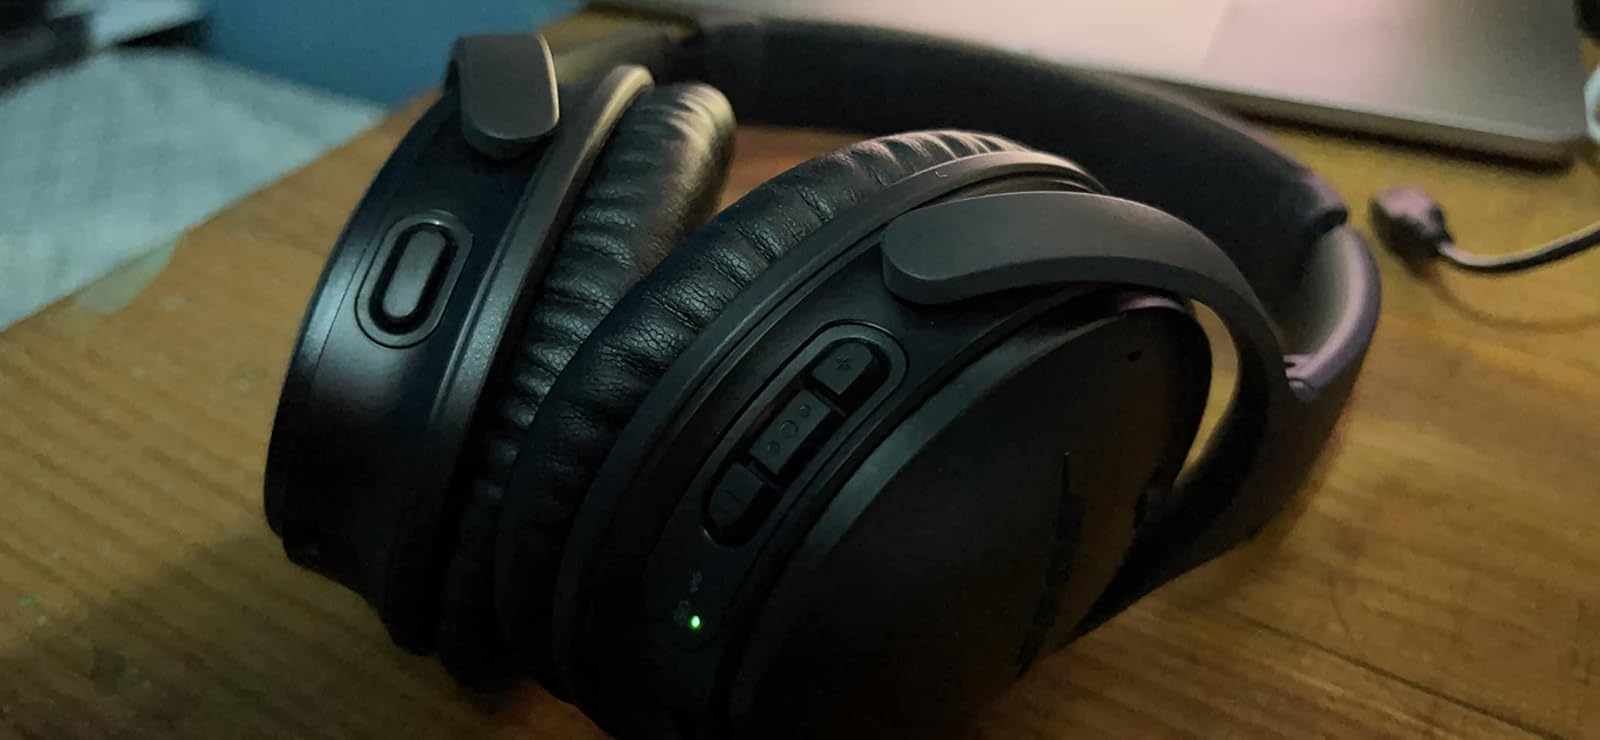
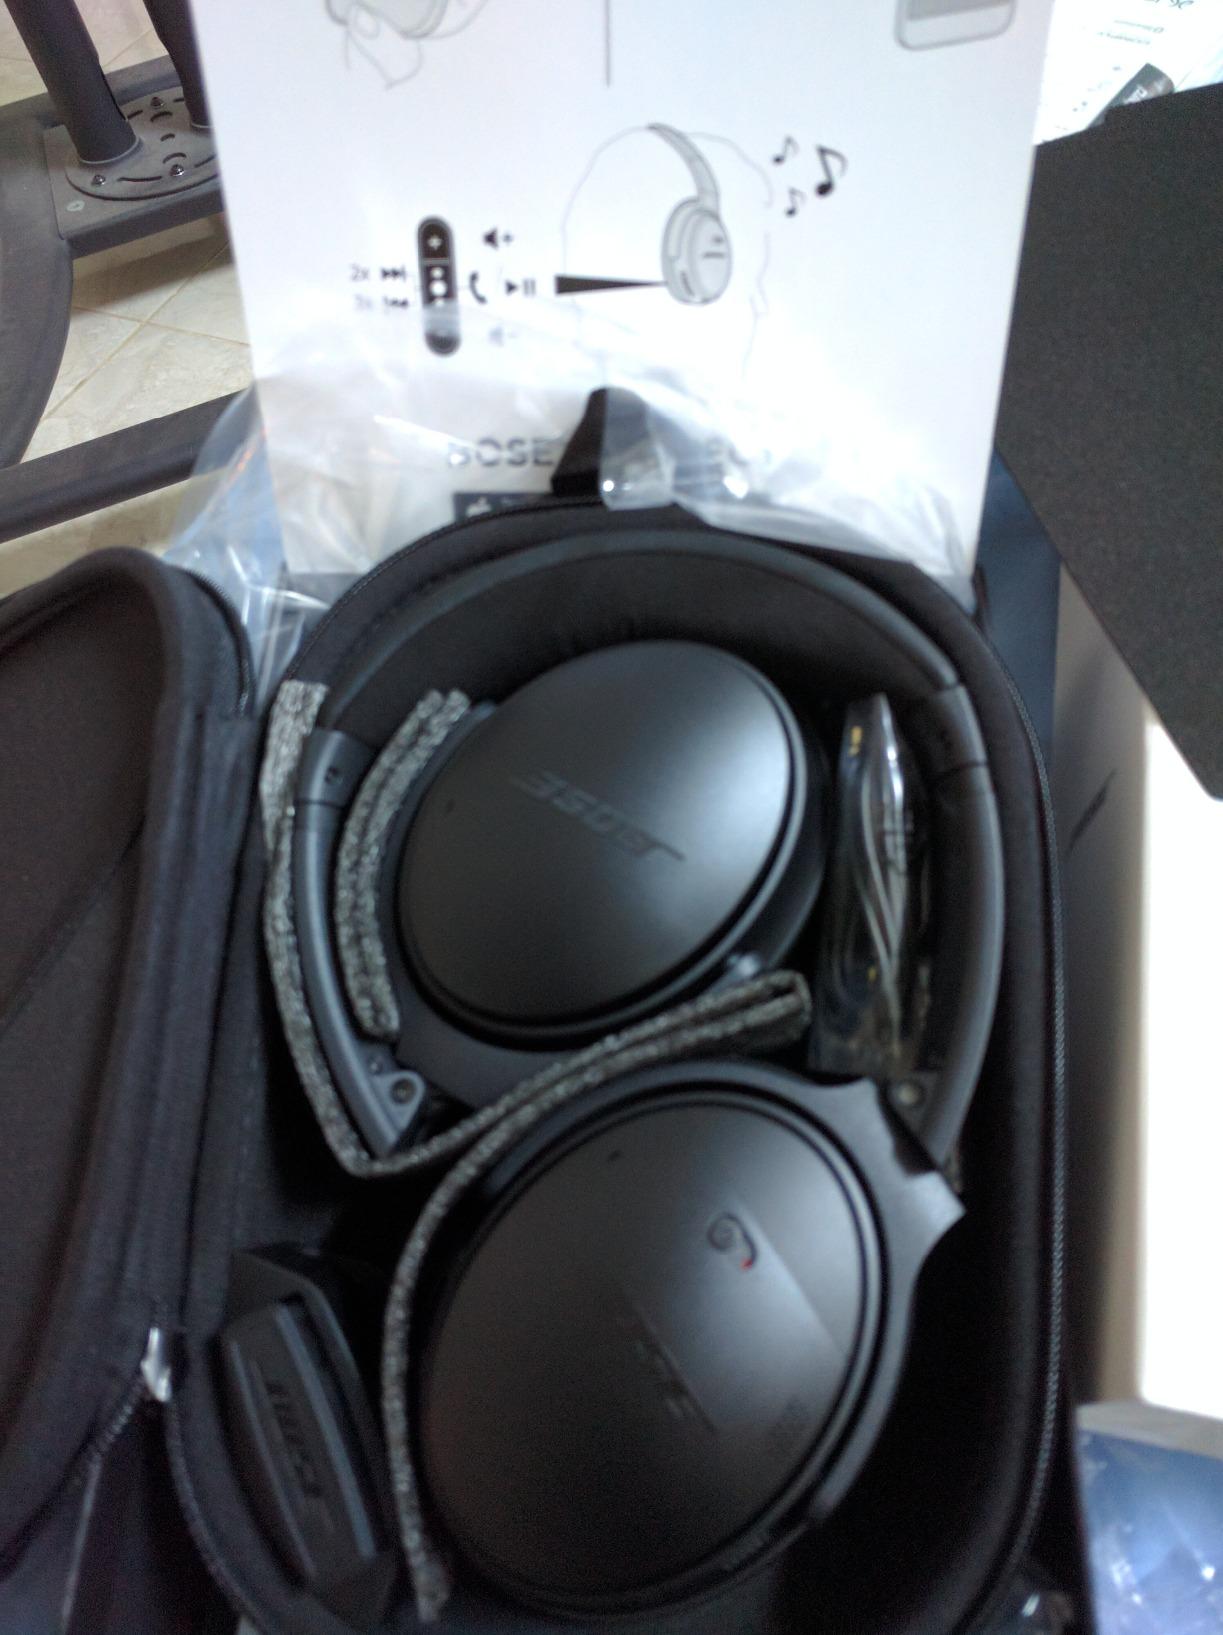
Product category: headphones
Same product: yes